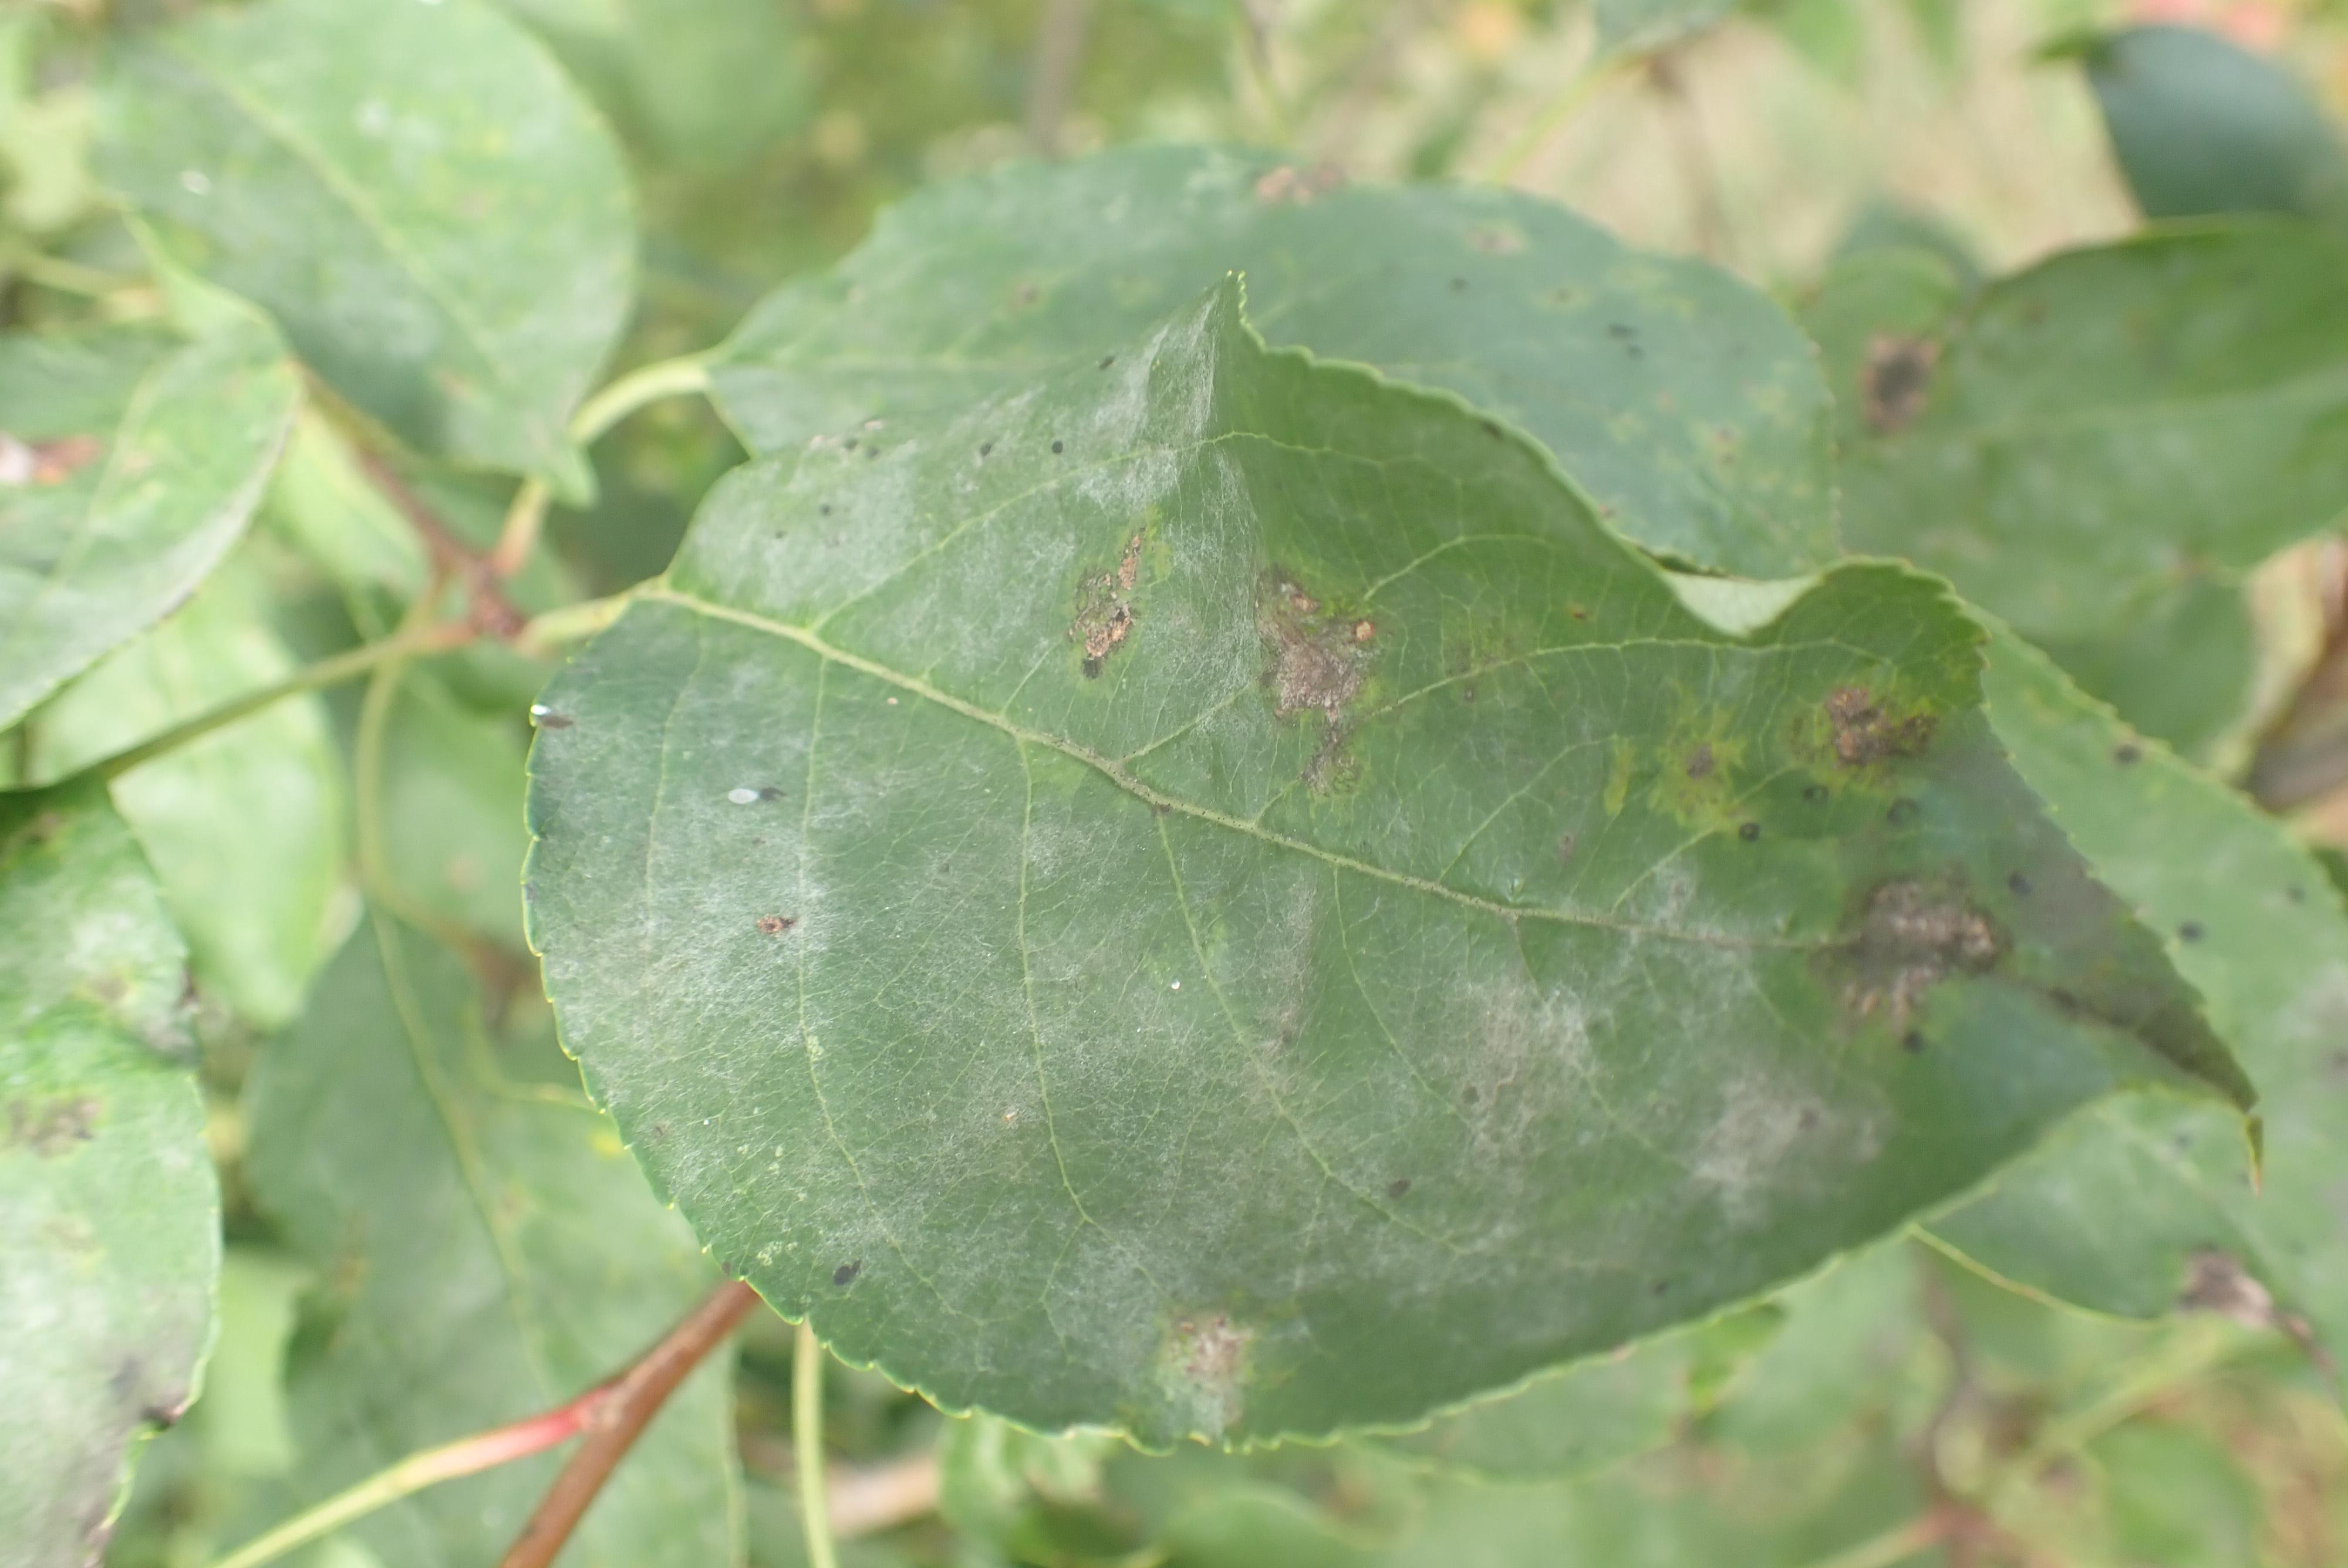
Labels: complex